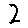
Label: 2